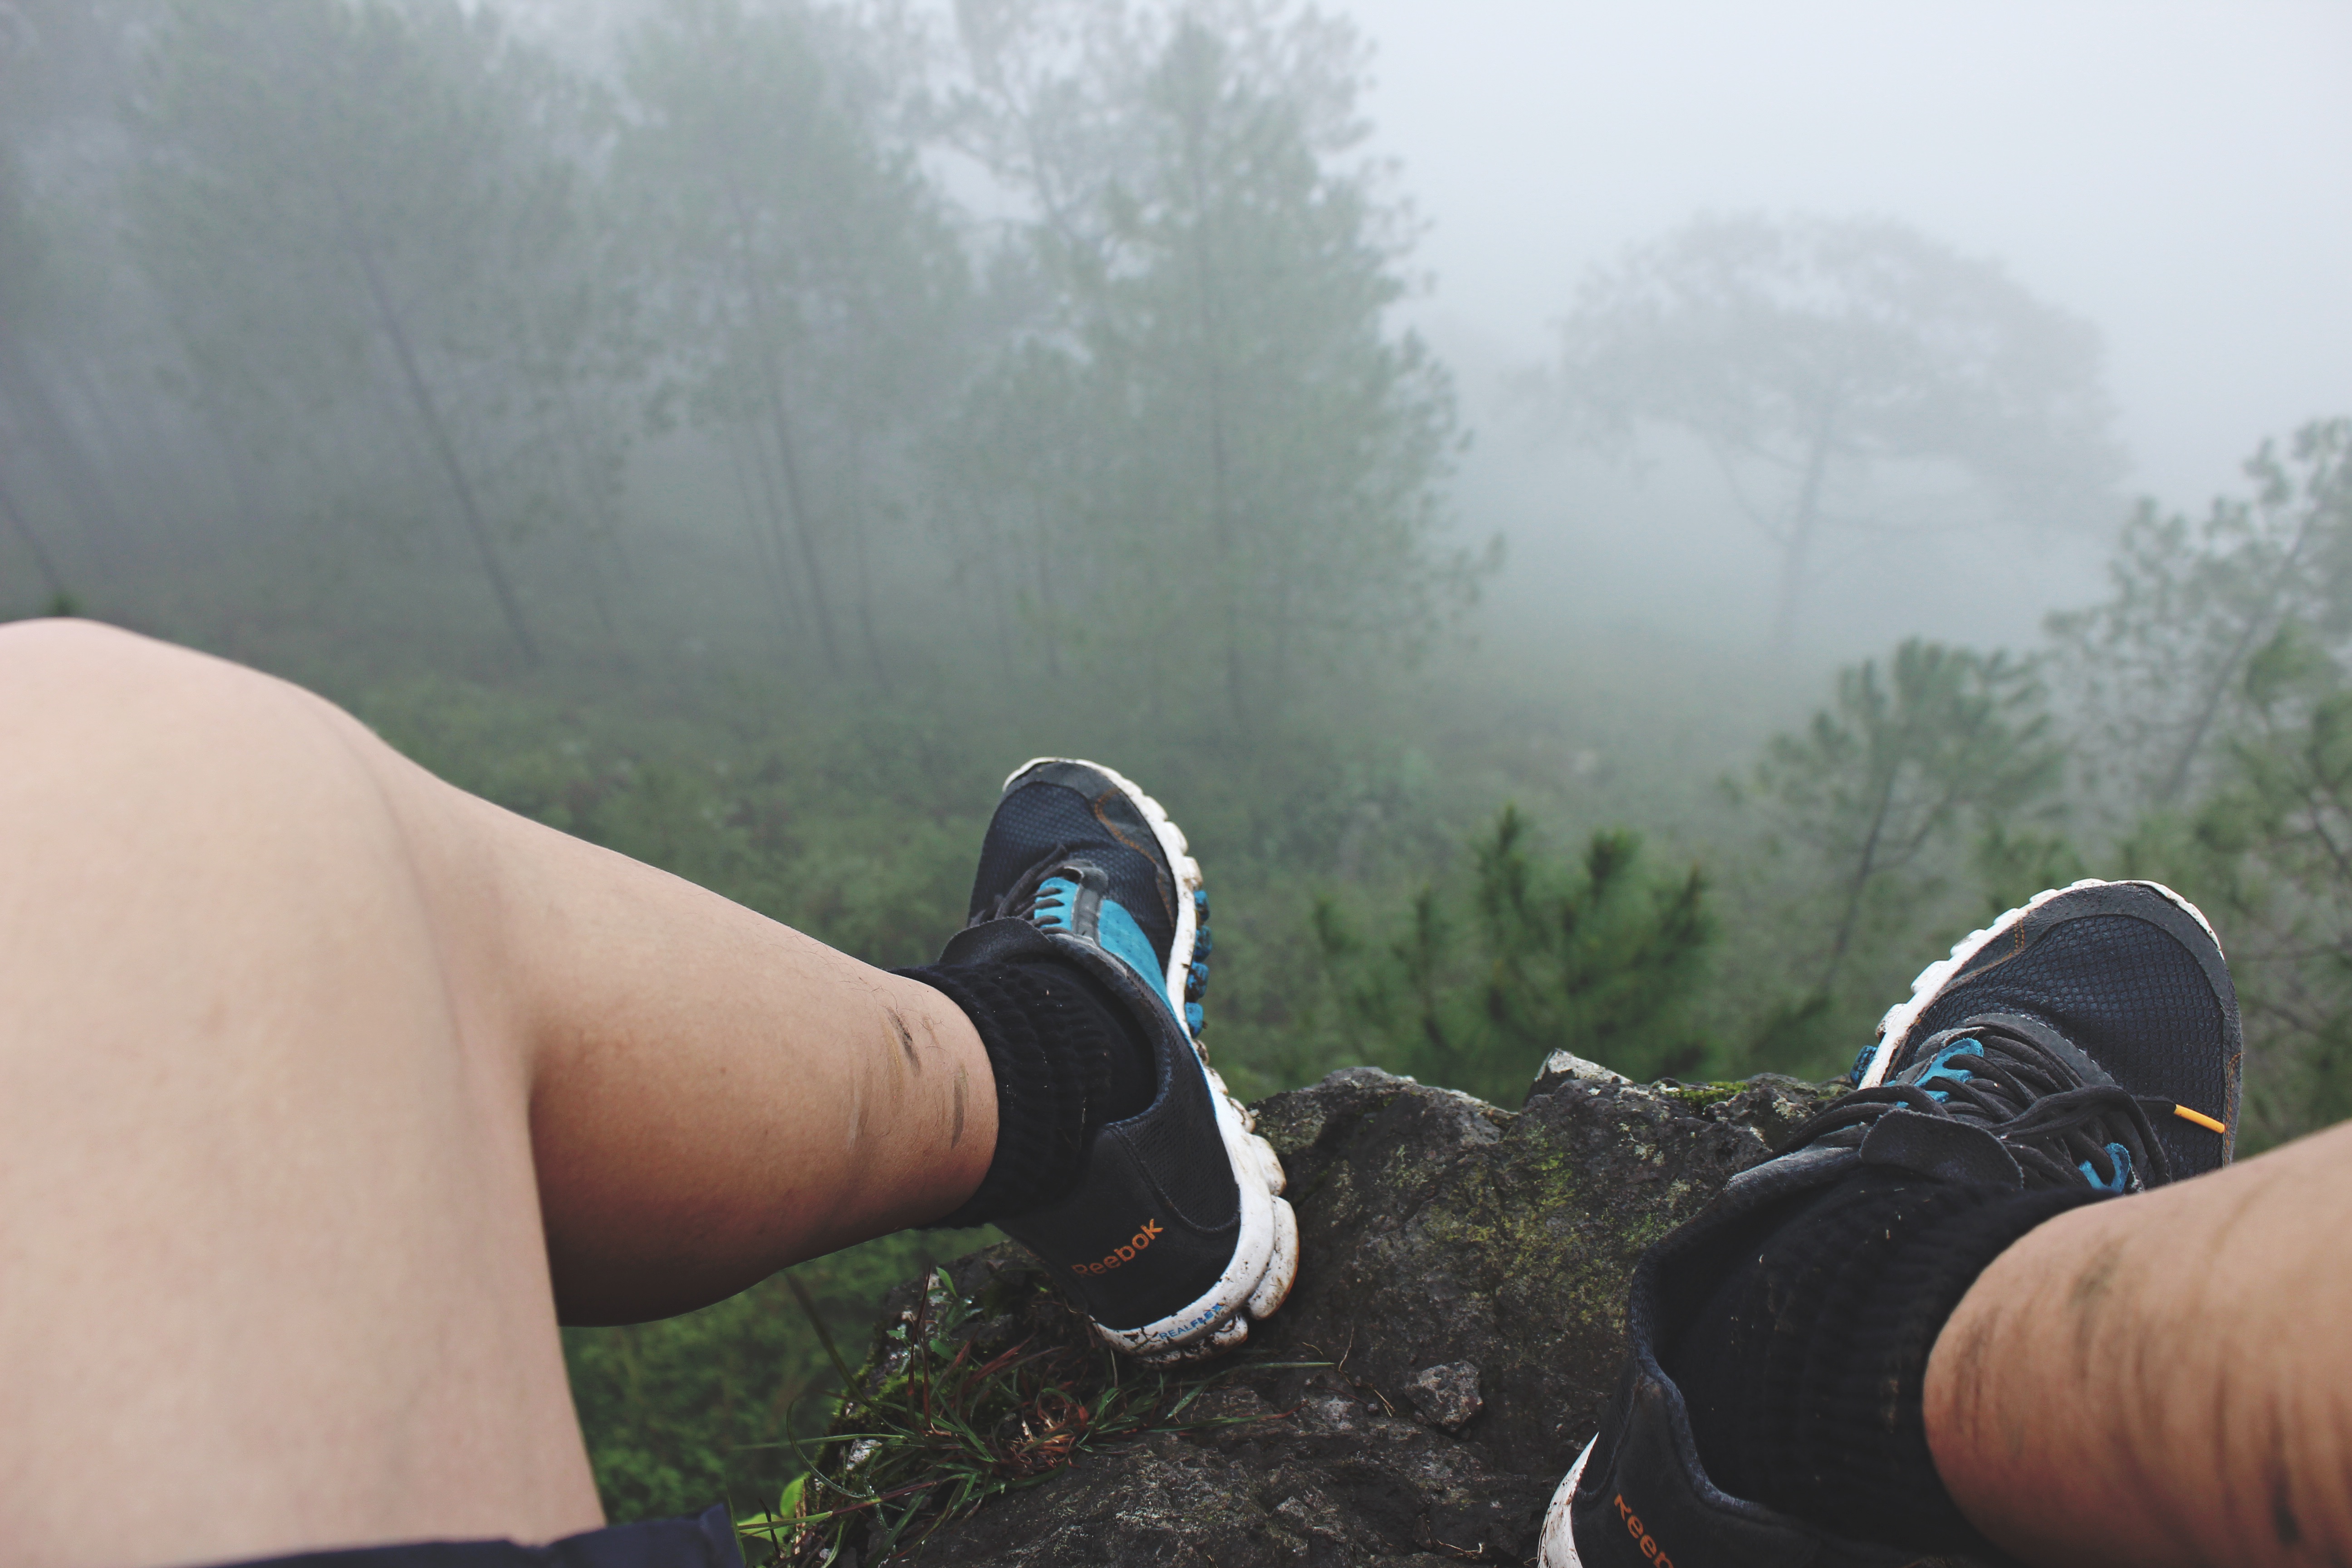
adventure, weather, sports